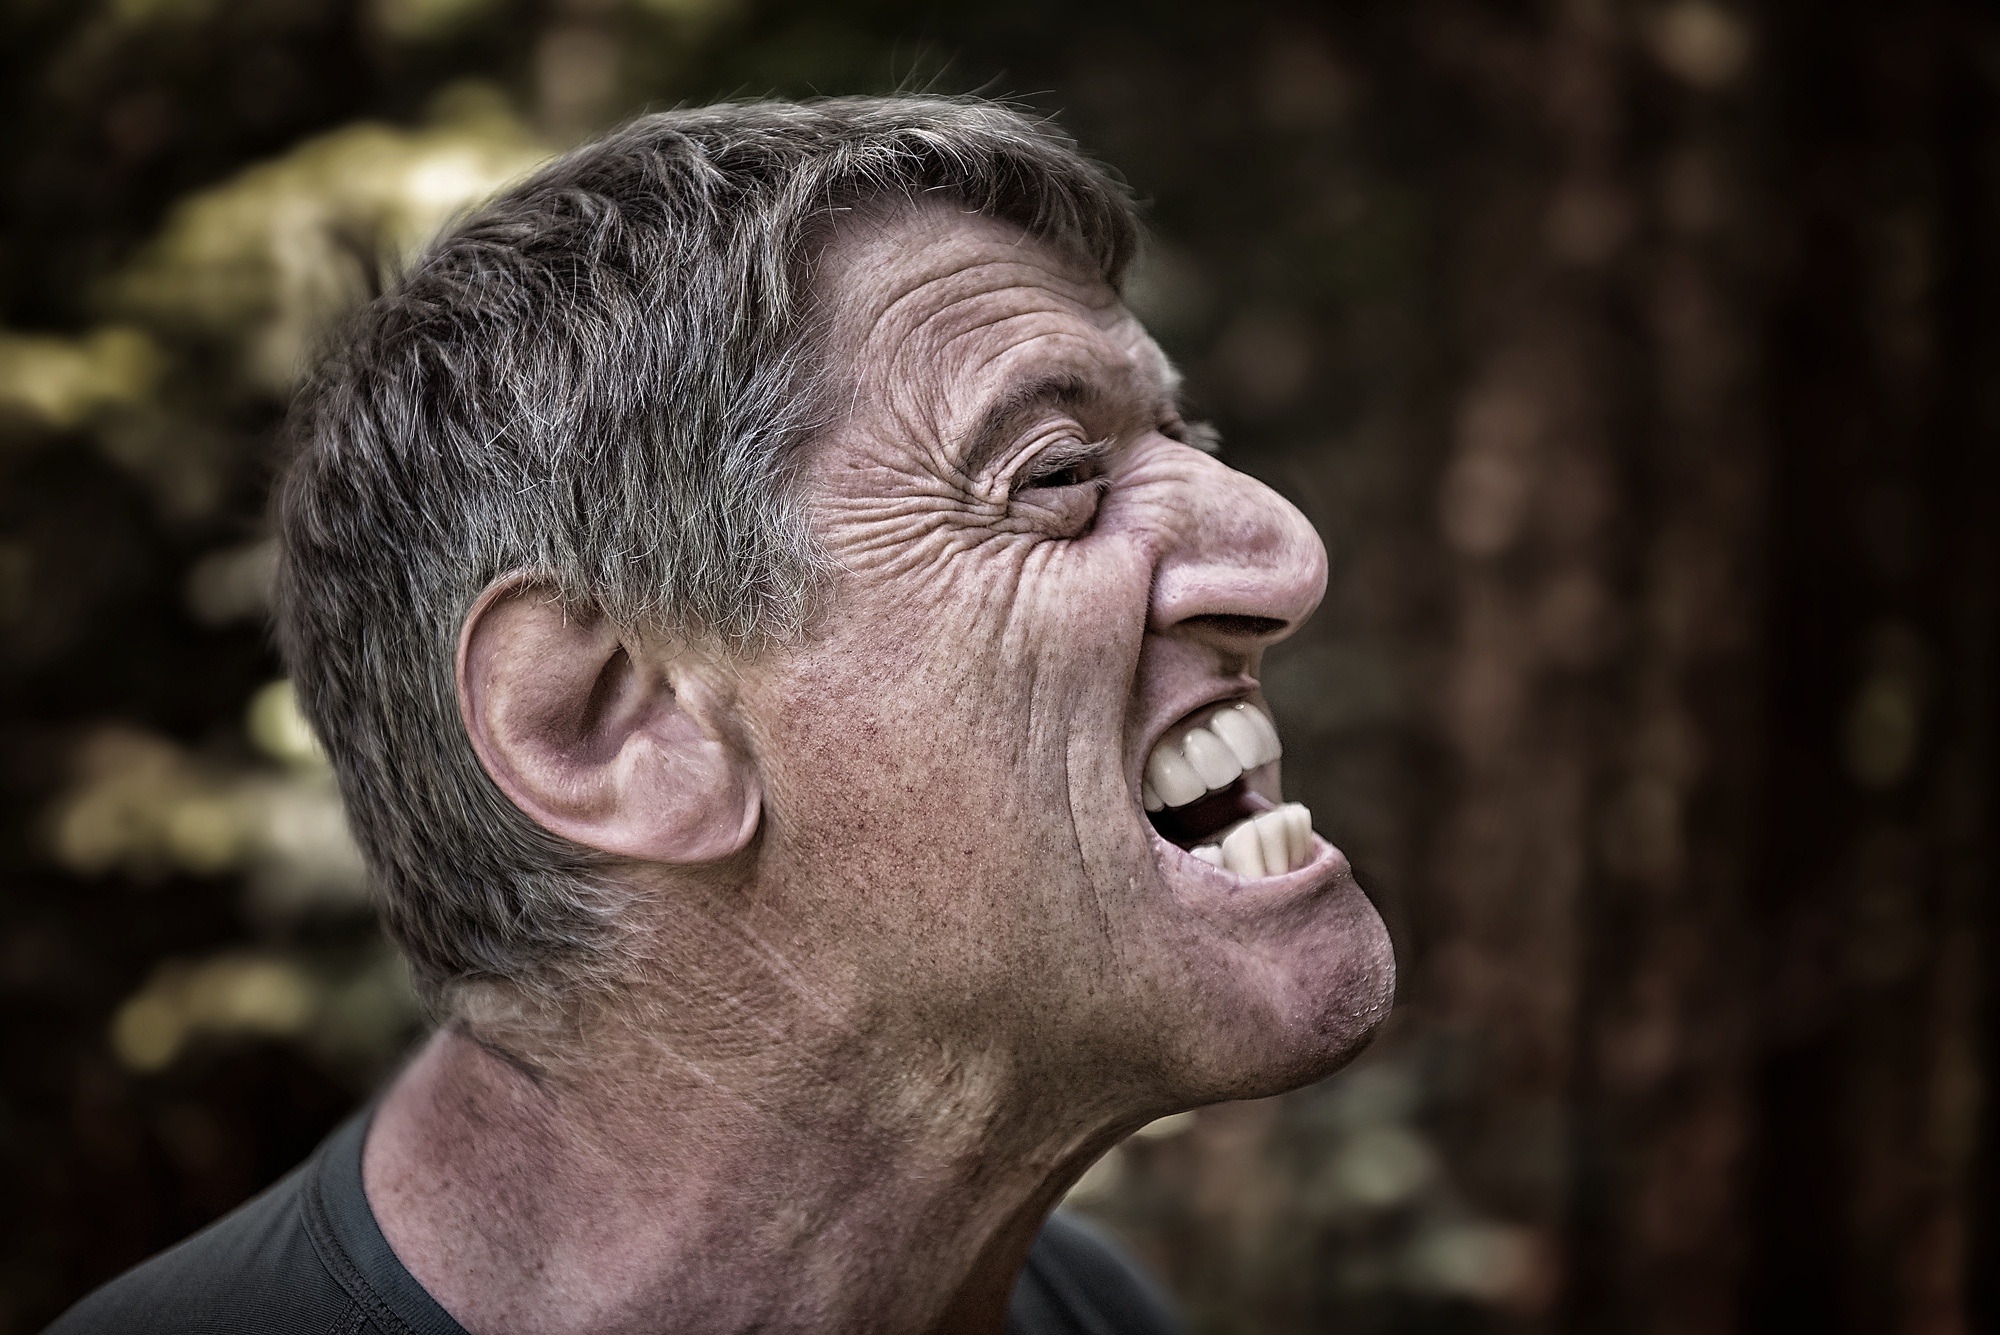
man, person, male, portrait, human, close, facial expression, muscle, mouth, close up, face, nose, head, caricature, grim, emotion, shout, forest males, facial hair